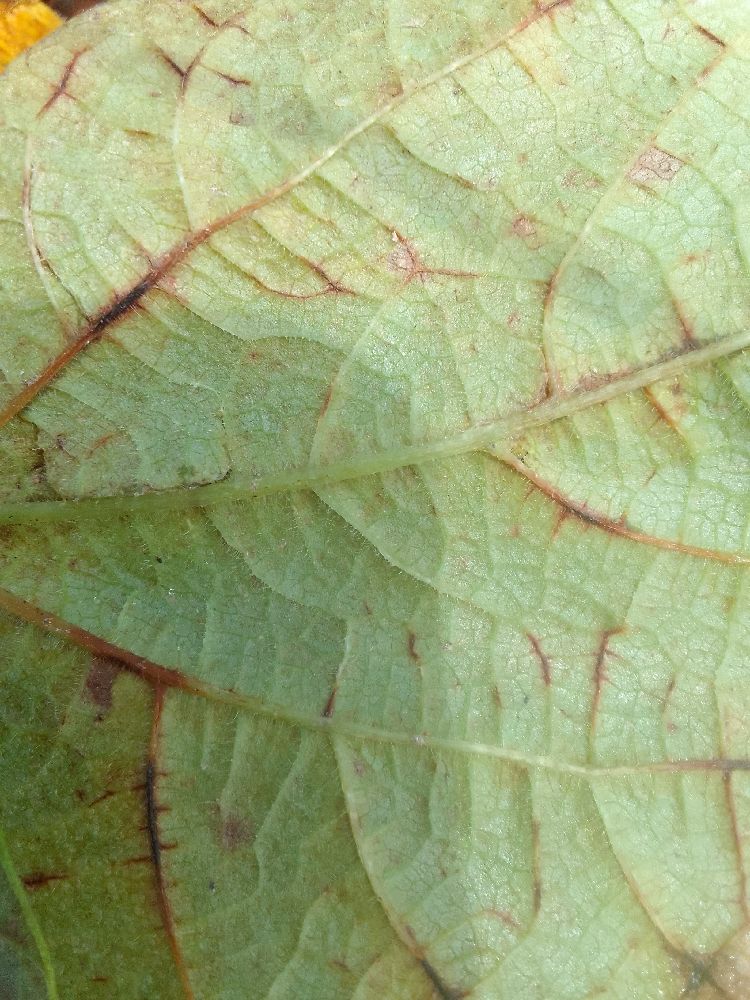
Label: anthracnose